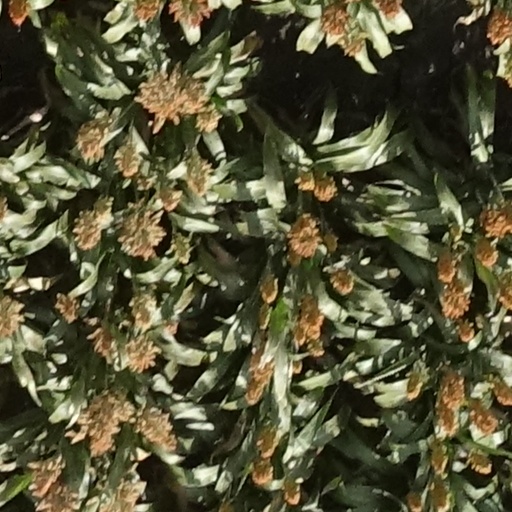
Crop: sorghum